Atlantic Rim (film)

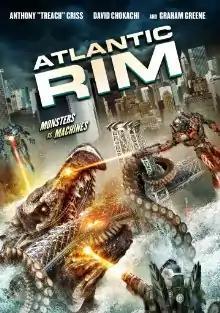
DVD cover

Atlantic Rim (also known as Attack from Beneath, Attack from the Atlantic Rim and From the Sea) is a 2013 American science fiction monster film produced by The Asylum and directed by Jared Cohn. Shot in Pensacola, Florida, the film stars Graham Greene, David Chokachi, Treach, and Jackie Moore.